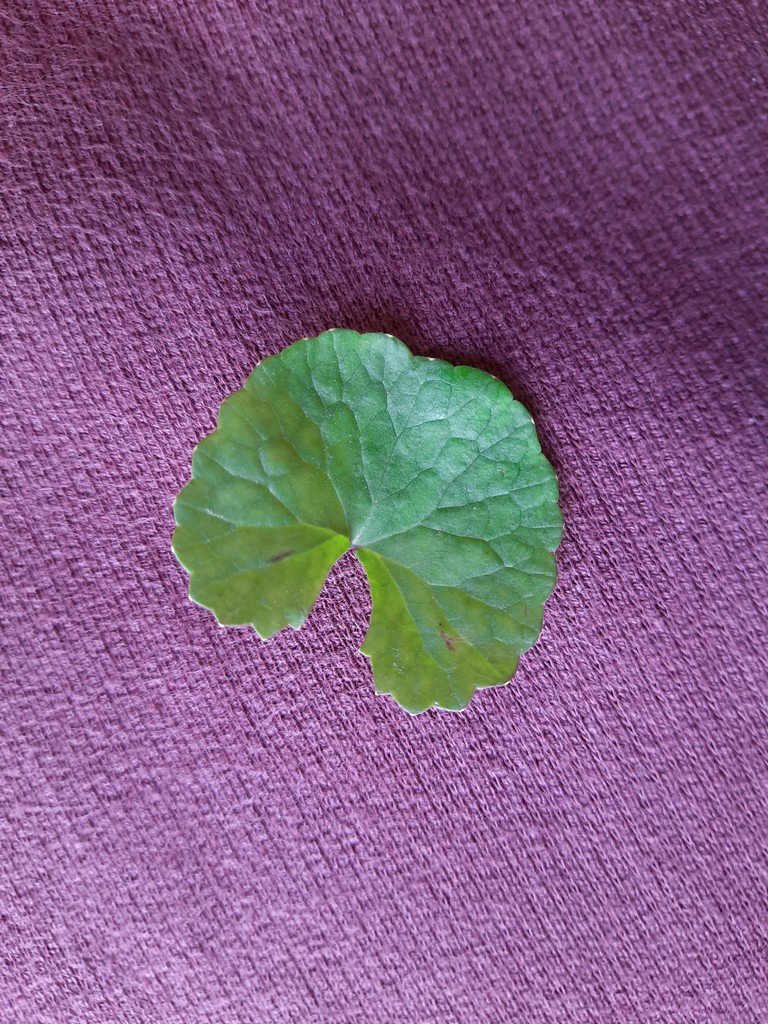
Label: Healthy